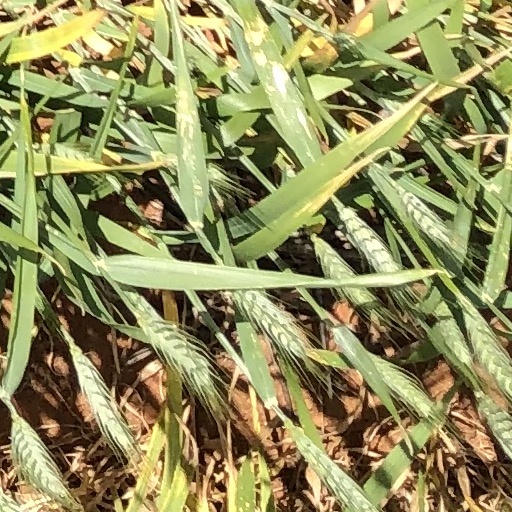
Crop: wheat